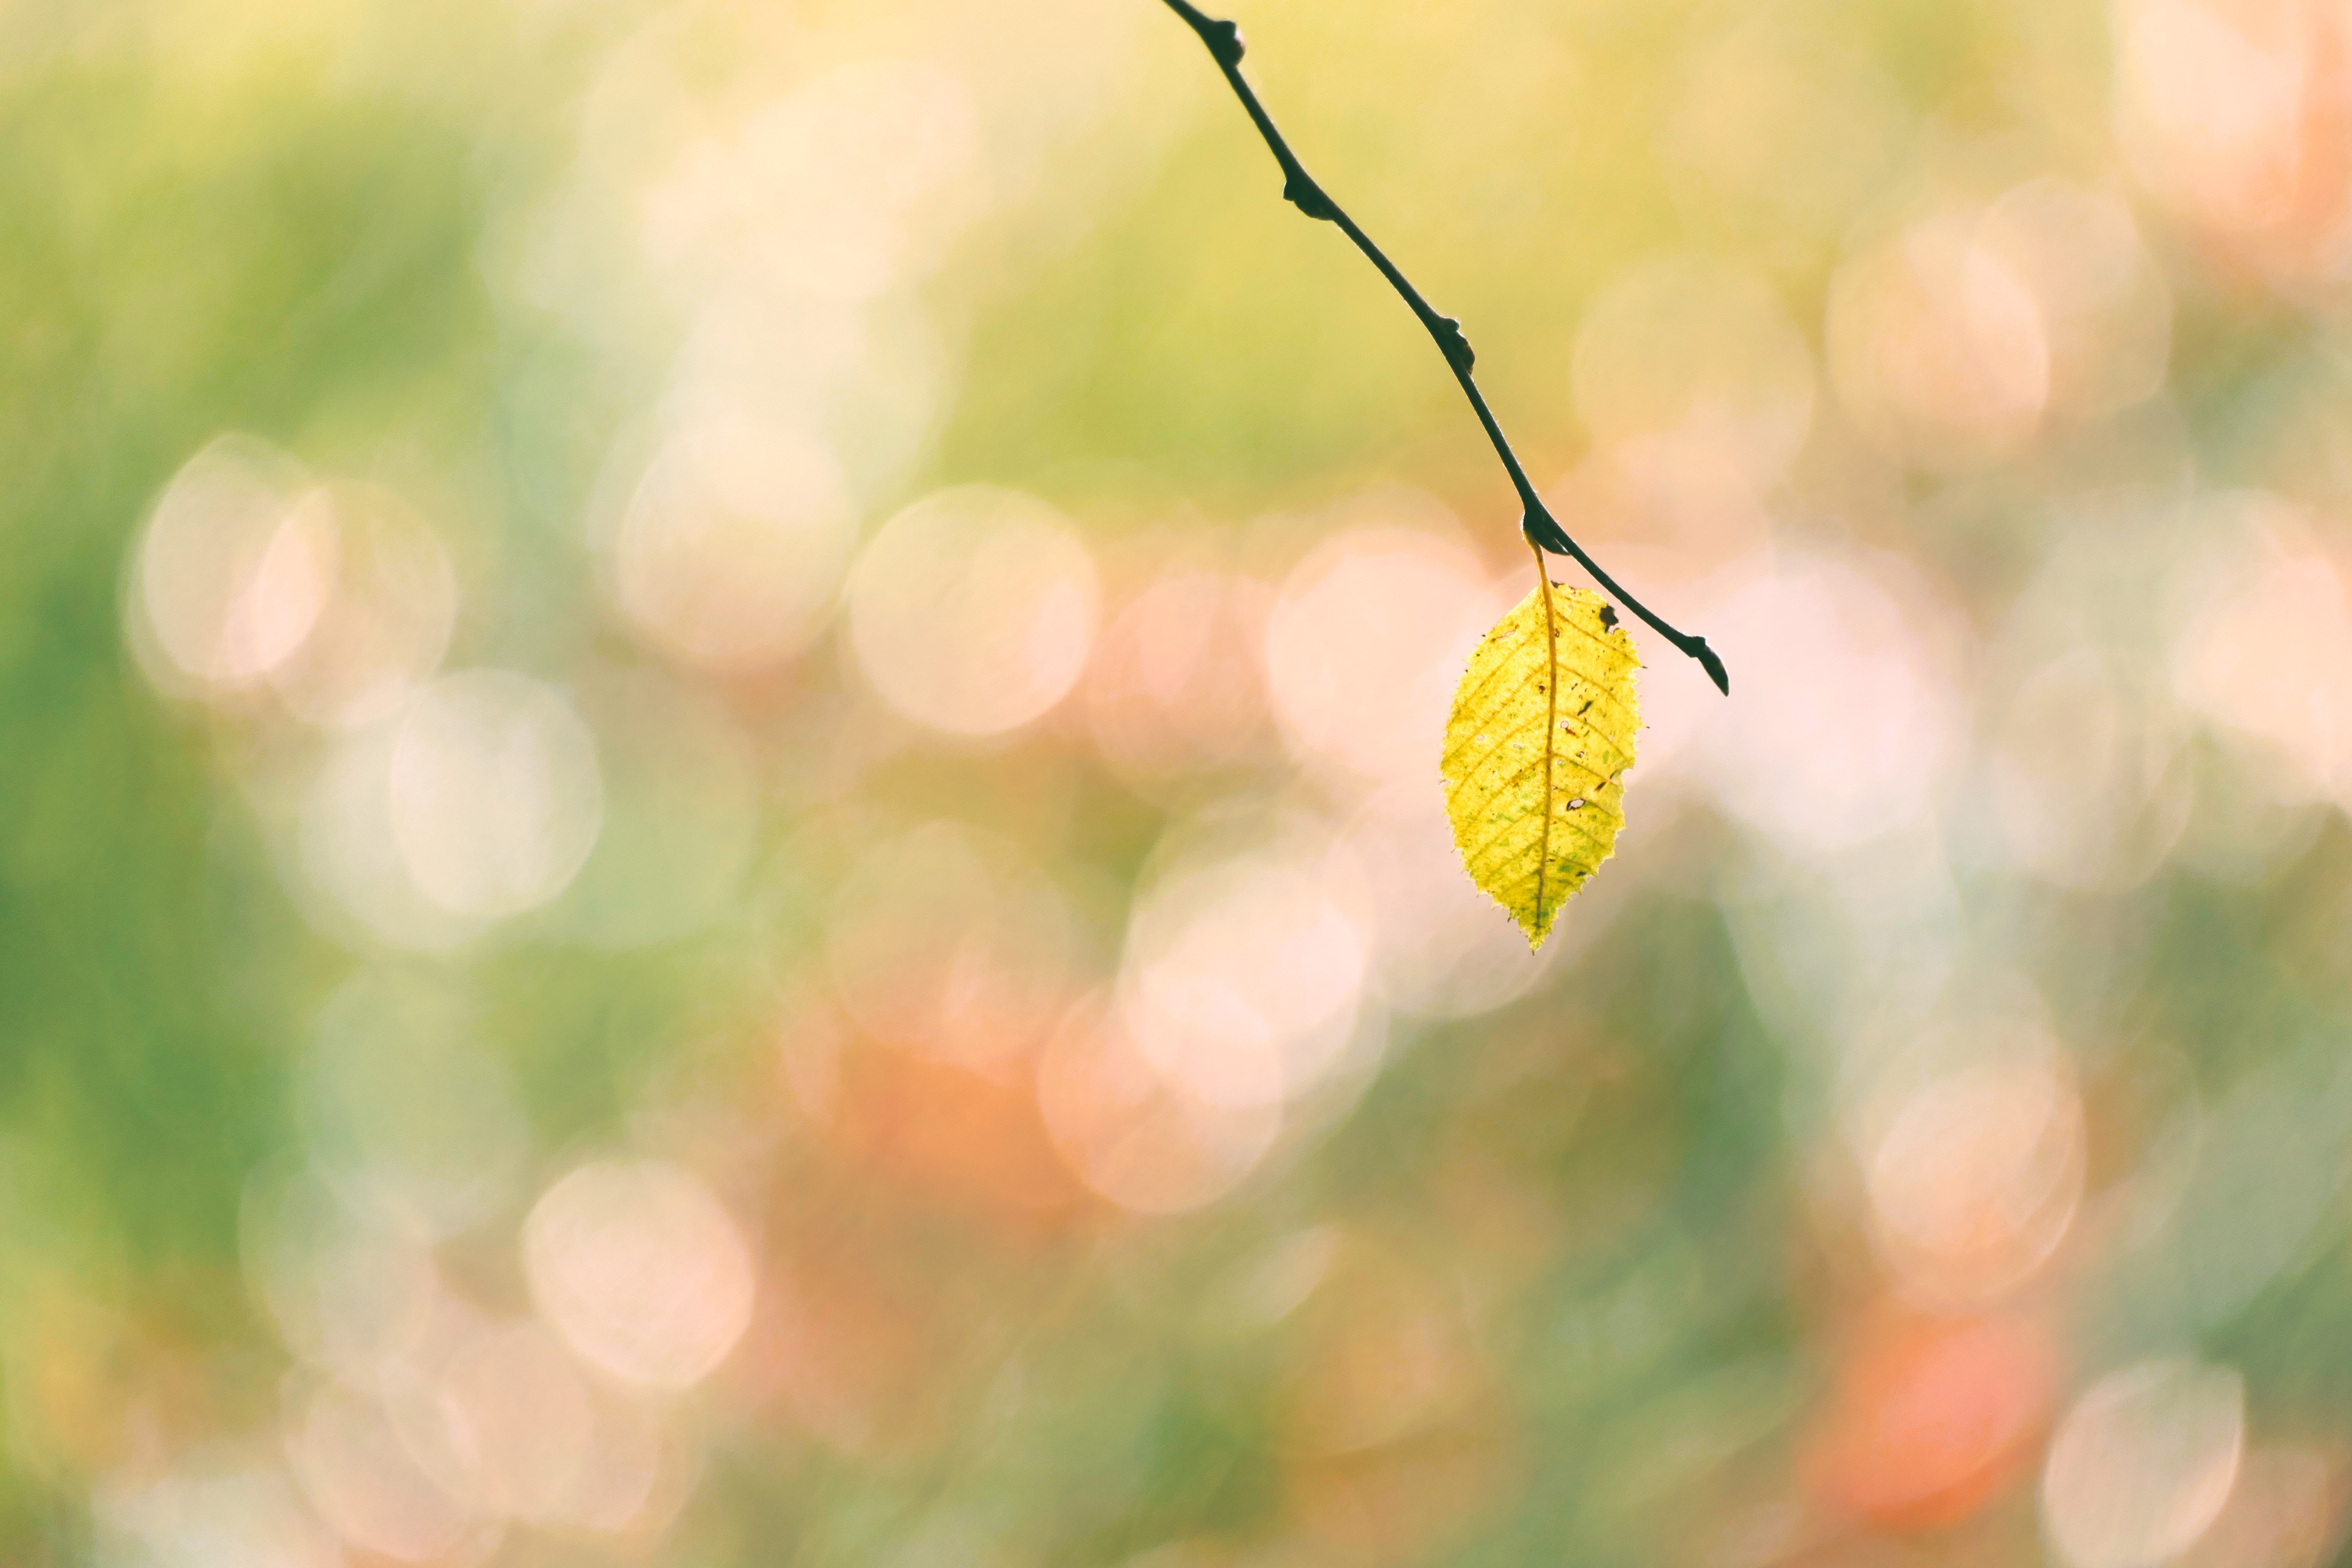
flower, plant, tree, branch, twig, amber, natural landscape, wood, sunlight, sky, Tints and shades, natural material, grass, terrestrial plant, trunk, close up, deciduous, macro photography, landscape, plant stem, flowering plant, autumn, peach, pattern, wildlife, forest, birch family